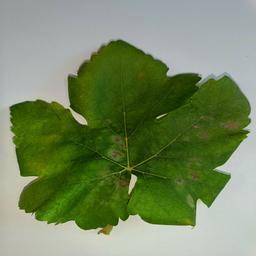
Label: Powdery Mildew